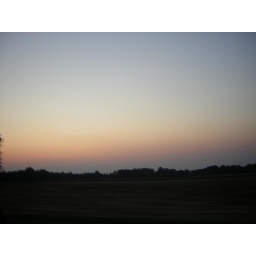
quick photo out the car window at dusk while driving near Wrightstown, PA